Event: Nepal Earthquake
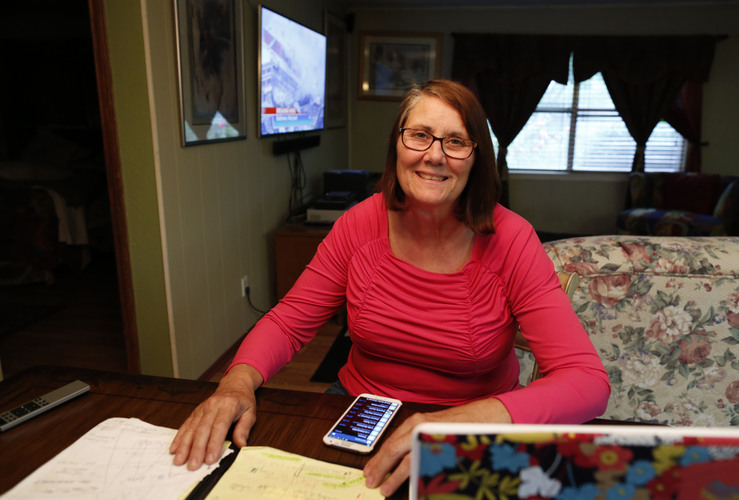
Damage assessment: no_damage